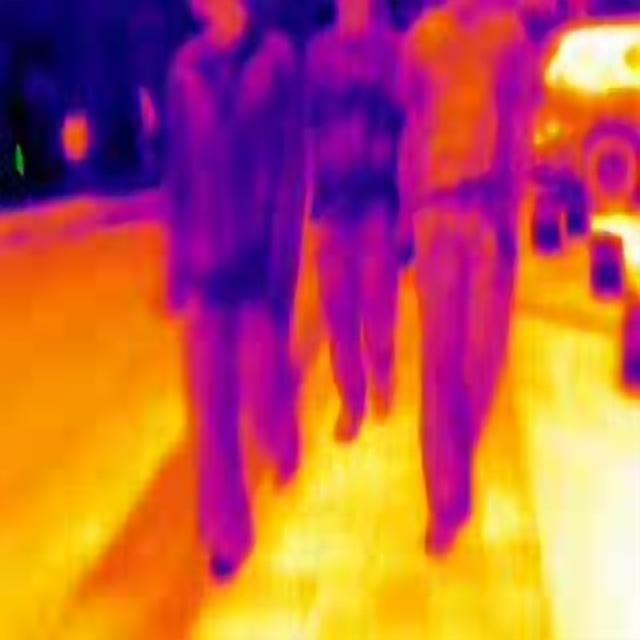
Detected objects:
label: person
label: person
label: person